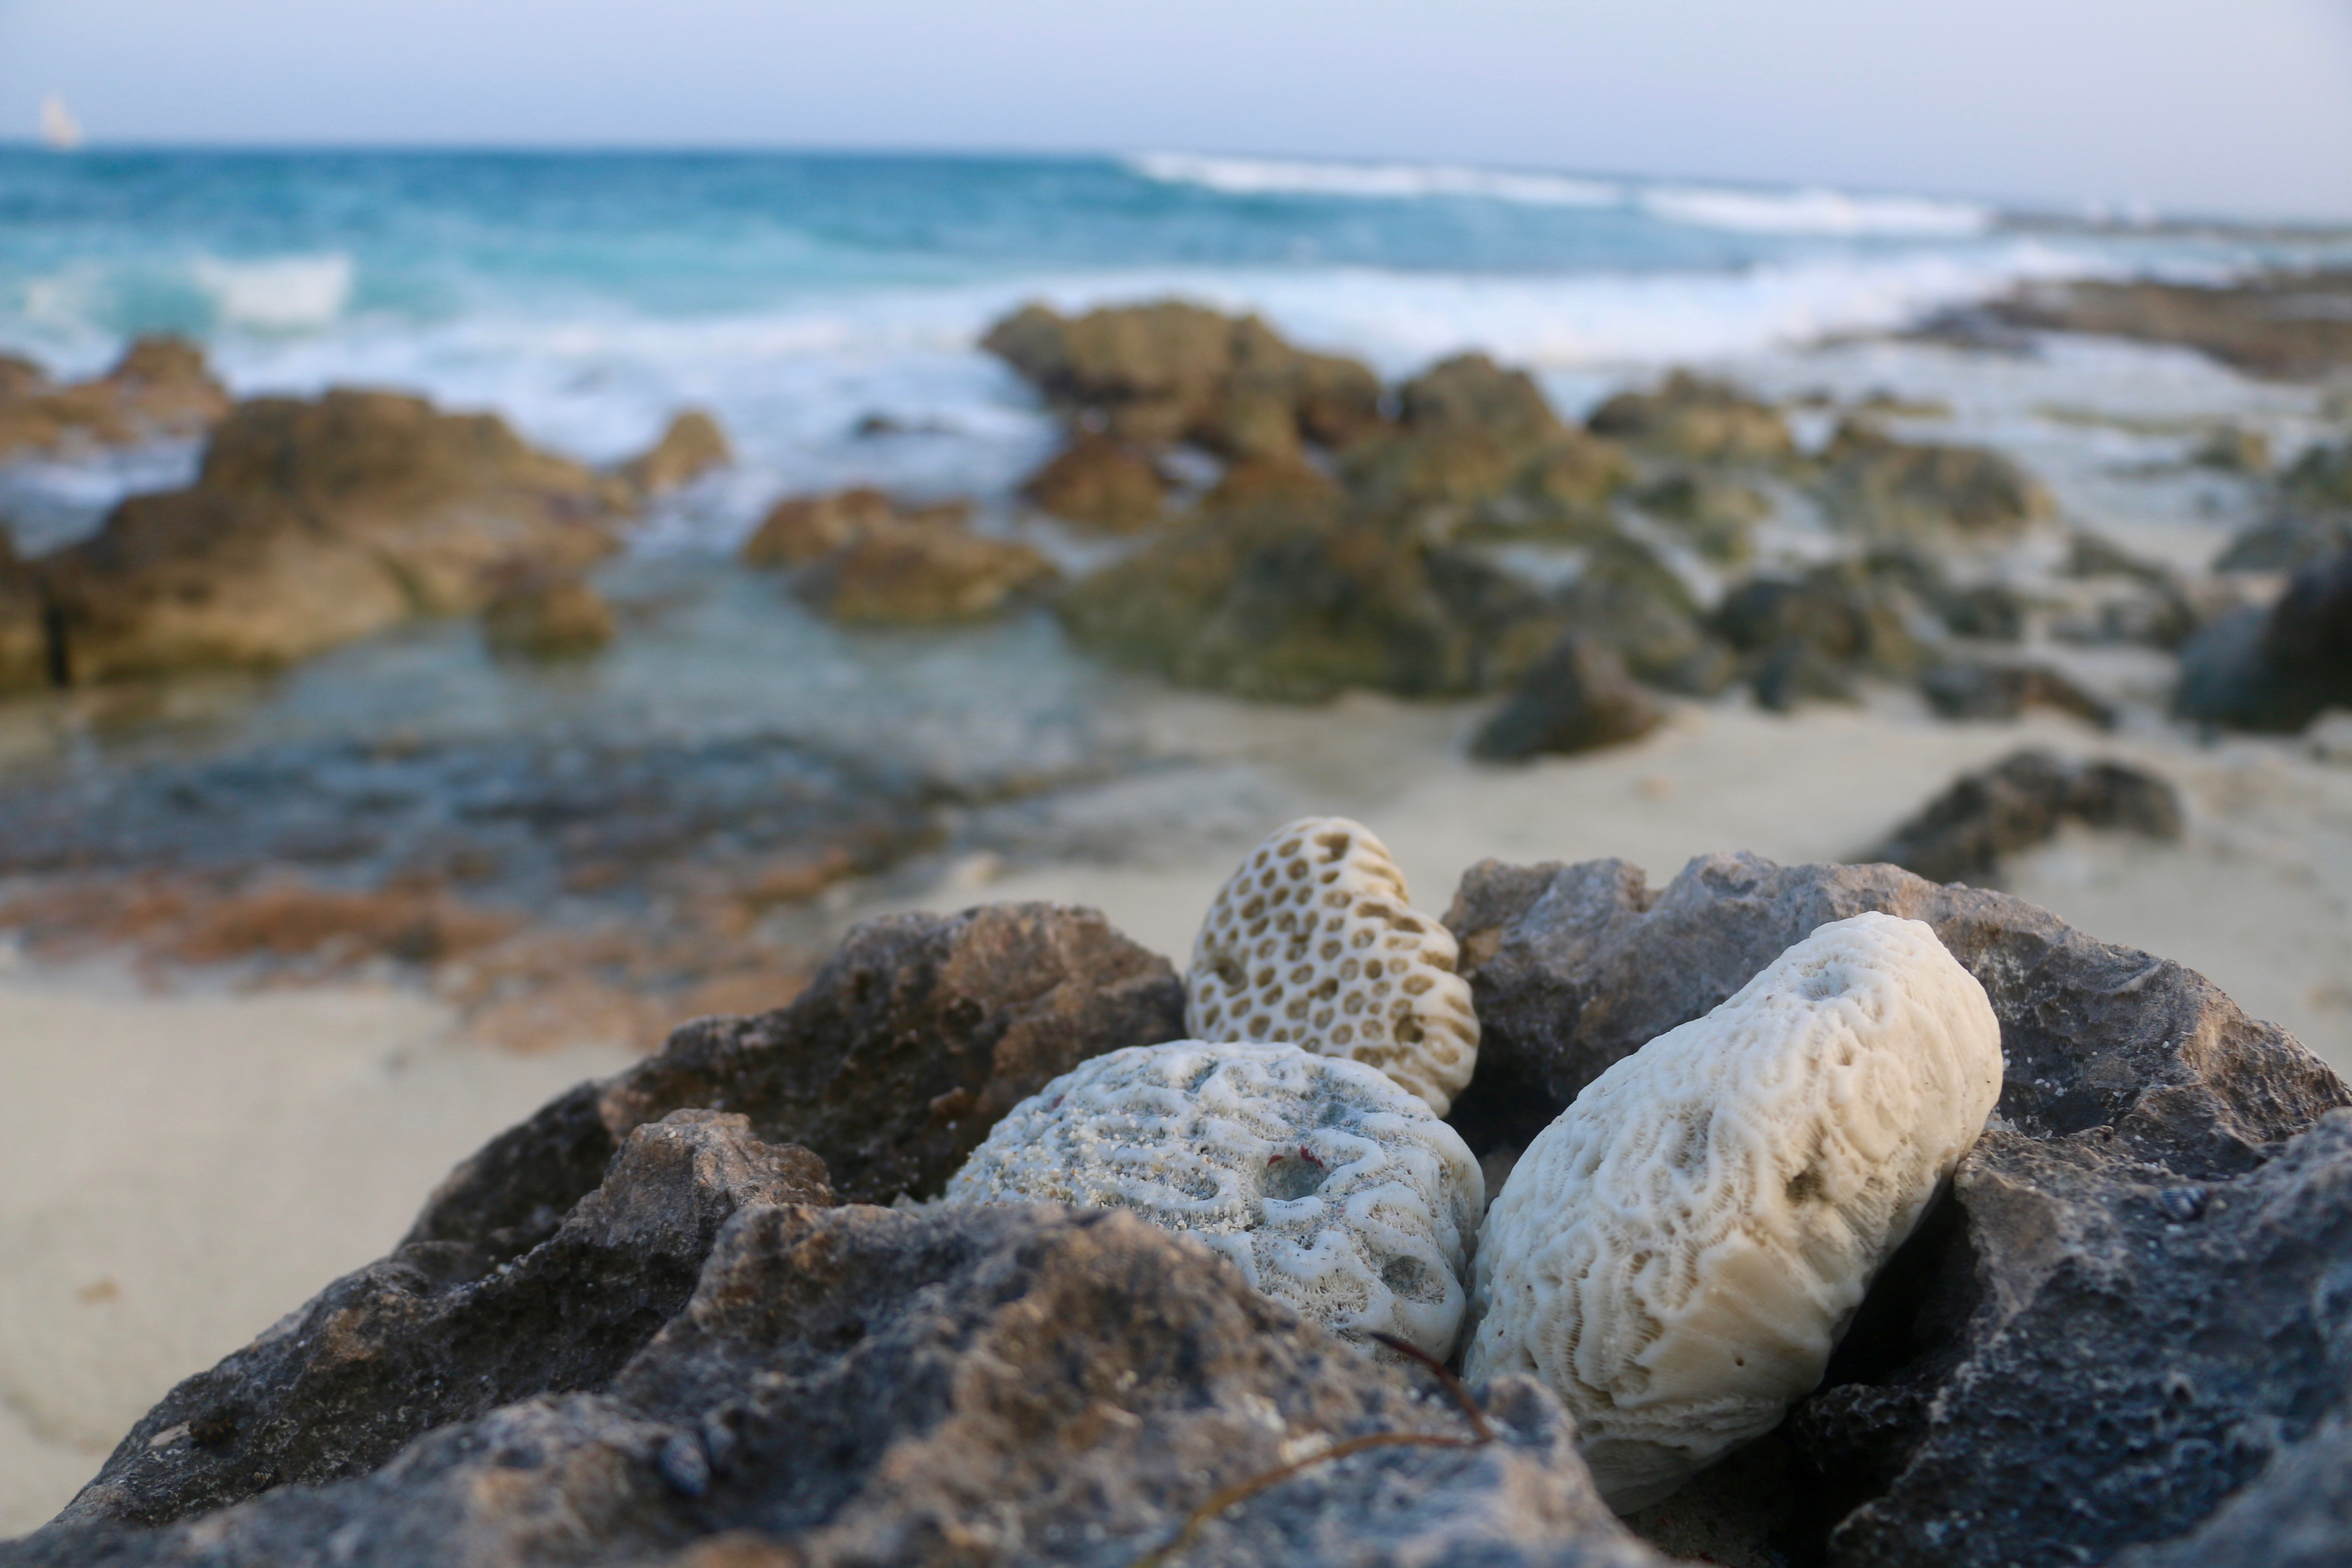
beach, sea, coast, sand, rock, ocean, shore, wave, material, body of water, geology, tide pool, wind wave